University of Duisburg-Essen

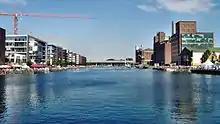
Duisburg City

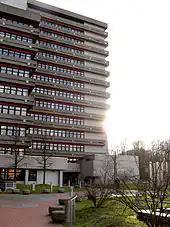
University

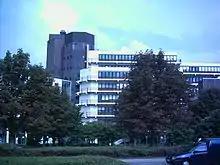
Campus location in Essen

The University of Duisburg-Essen is a public research university in North Rhine-Westphalia, Germany. In the 2019 "Times Higher Education World University Rankings", the university was awarded 194th place in the world. It was originally founded in 1654 and re-established on 1 January 2003, as a merger of the Gerhard Mercator University of Duisburg and the university of Essen. It is based in both the cities of Duisburg and Essen, and a part of University Alliance Metropolis Ruhr.